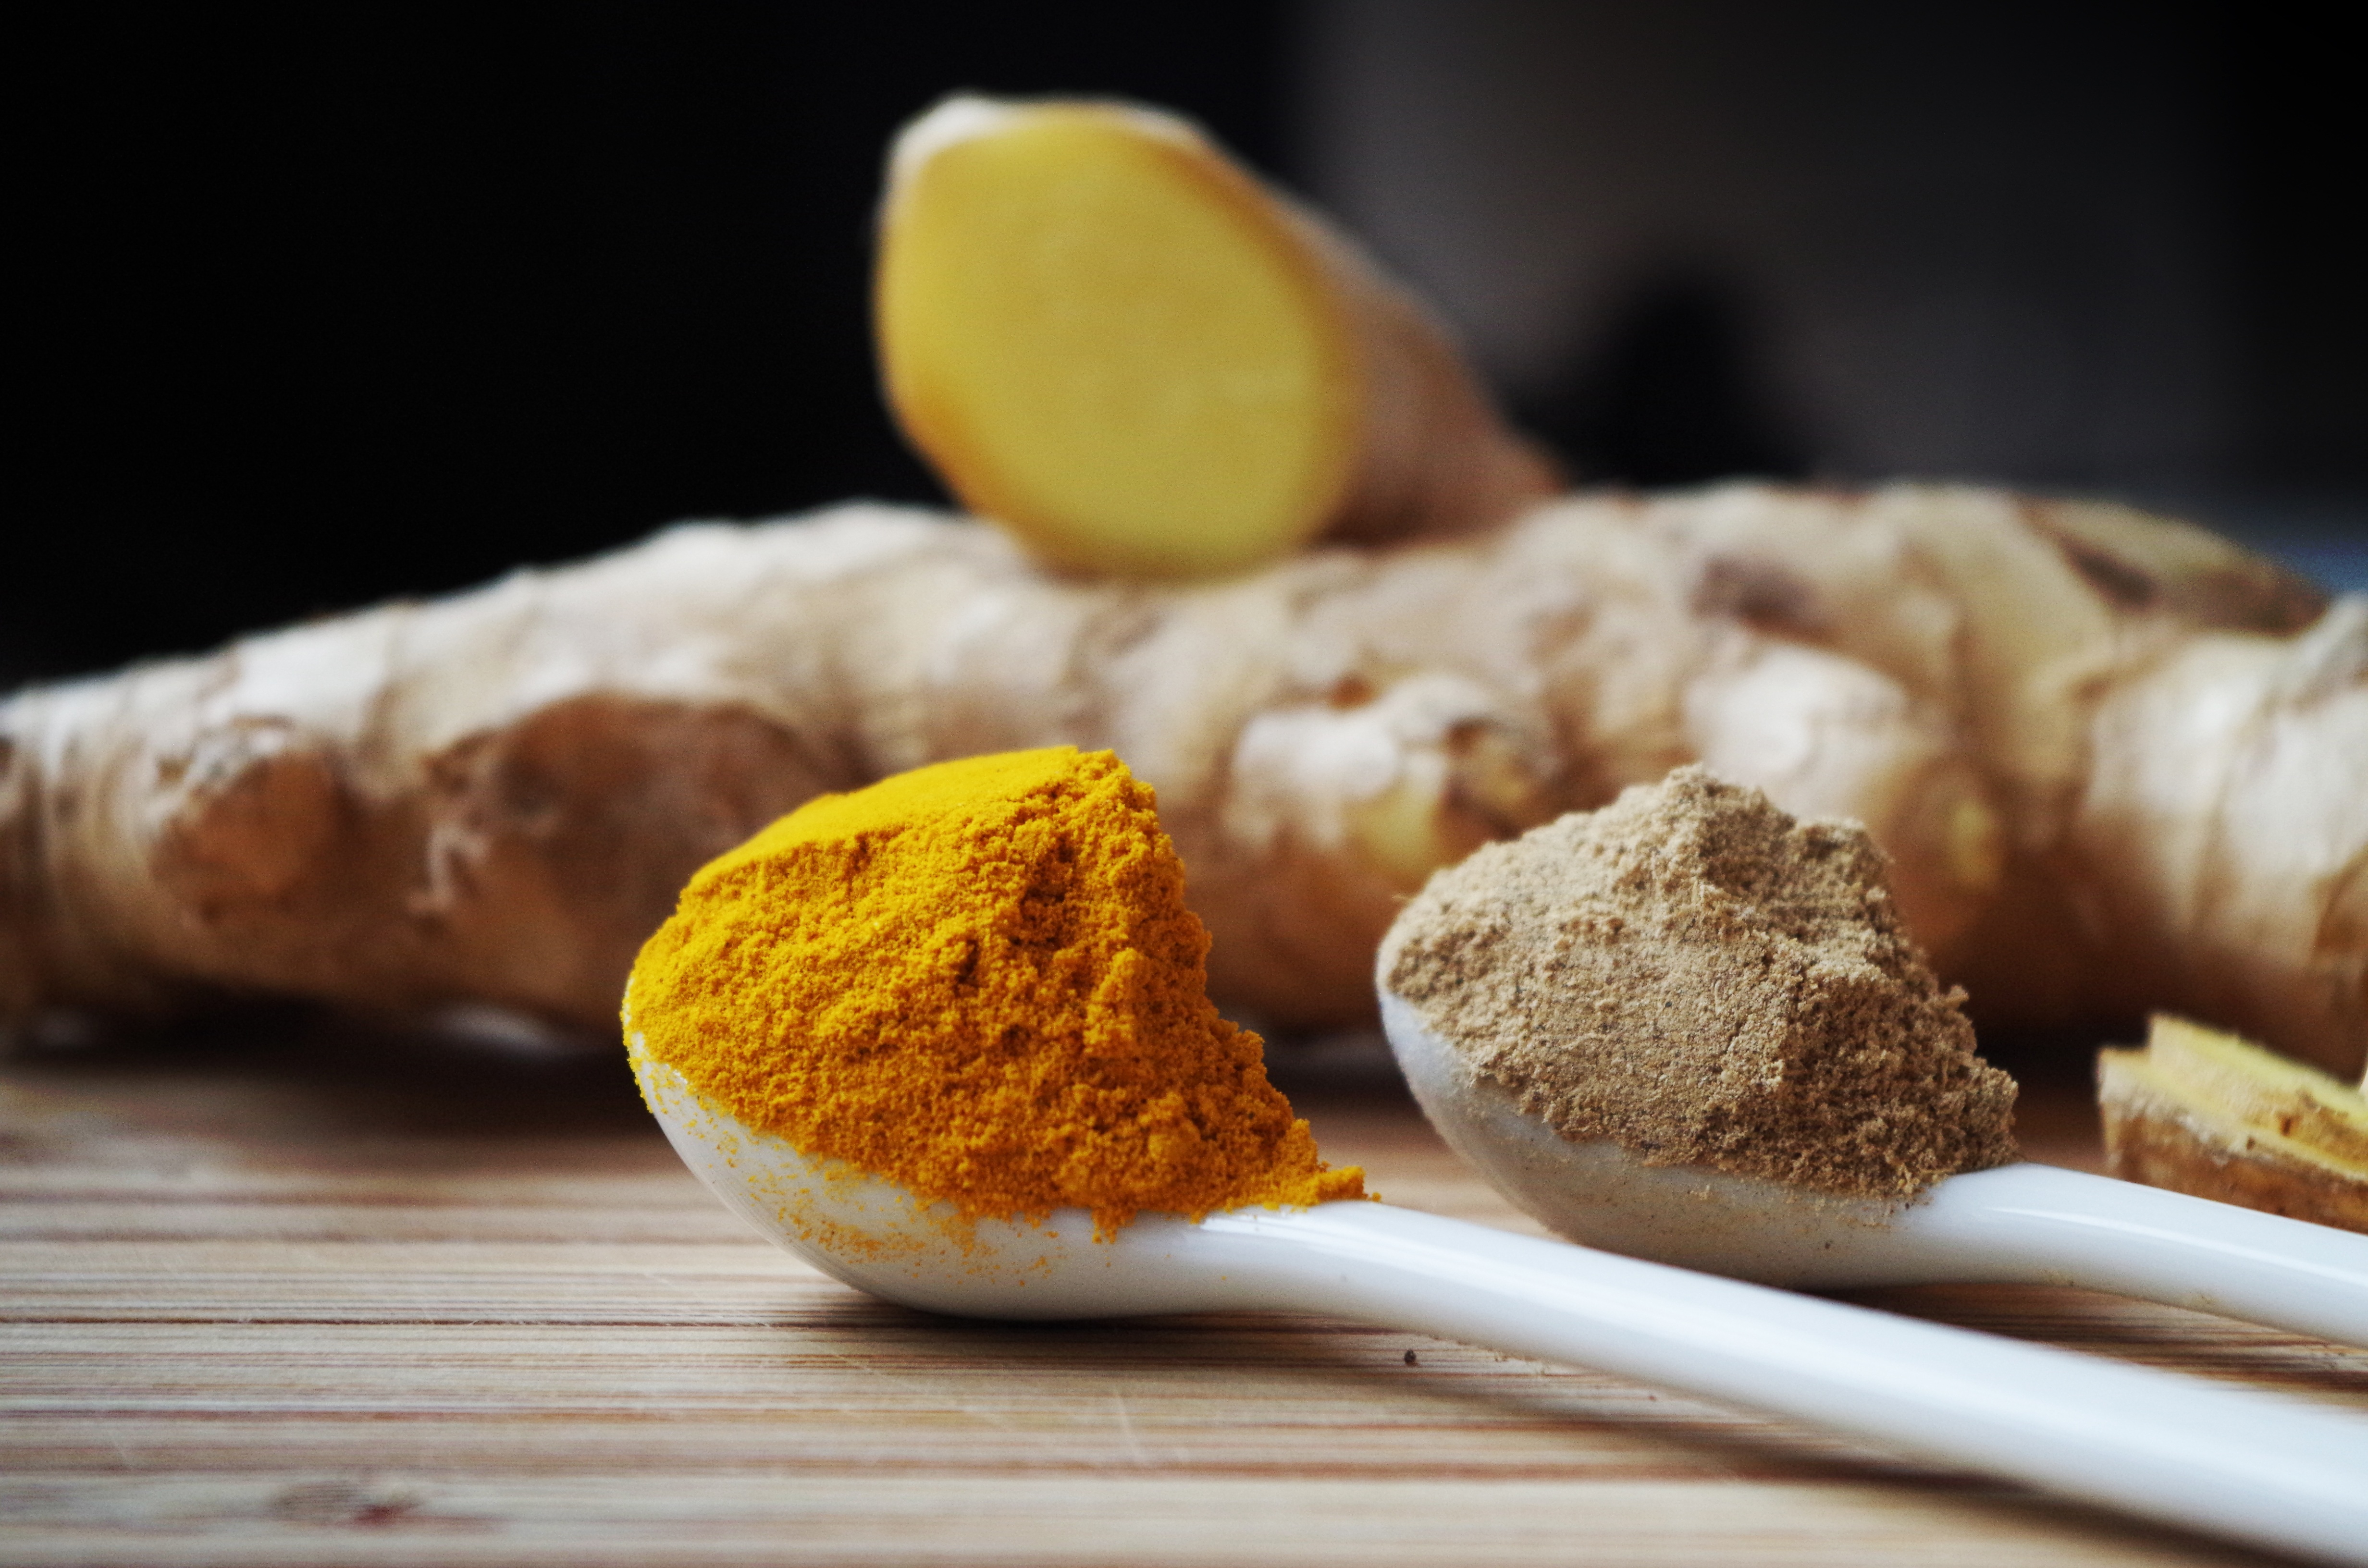
ground, dish, meal, food, pepper, cooking, produce, powder, breakfast, baking, dessert, cuisine, health, turmeric, coconut, ginger, fragrant, baked goods, flavor, flowering plant, the root of the, snack food, fried food